List of ships captured in the 19th century

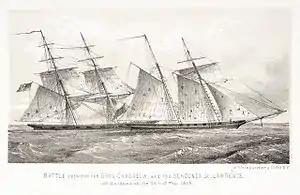
capturing , 1815

| | 20 February 1815A 22-gun sixth-rate post ship built in 1806, commanded by Captain Gordon Thomas Falcon; Captured along with HMS "Levant" approximately 100 miles east of Madeira by , commanded by Charles Stewart